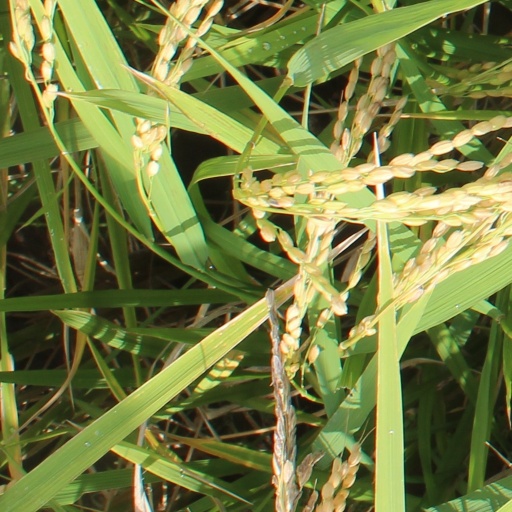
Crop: rice